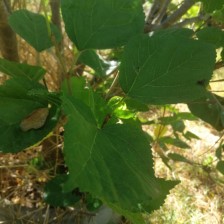
Variety: BlackAustralia